Mathabarsingh Thapa

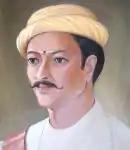
Rana Jang Pande, the leader of Pande family

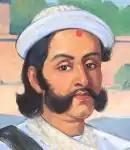
Thapa Kaji Mathabar Singh's painting from the Prime Minister's office

Mathabar Singh Thapa had exiled to India when Bhimsen Thapa was maliciously accused to be guilty of murdering the King Rajendra's son who was 6 months old. After assigning administrative authority to Junior Queen Rajya Laxmi Devi by King Rajendra Bikram Shah in January 1843, she immediately asked Mathabar Singh to return to Nepal, to which Mathabar Singh left Shimla to stop at Gorakhpur for detailed study of political situation of Nepal. Mathabar Singh's nephew Kaji Jung Bahadur Kunwar was sent to persuade his uncle after which he arrived in Kathmandu Valley in April 1843. Historian Balchandra Sharma writes that Mathabar Singh arrived on 17 April 1843 where a great welcome was organized for him. Mathawar Singh living in a public rest house, constantly urged that he would not enter his residence in Kathmandu until the framed charges against his family be released. In July 1843, the case was re-discussed at the Bharadari Sabha (Council) in front of King Rajendra and Queen Rajya Laxmi, where Thapa family were declared innocent and their confiscated properties were restored. It was also declared that the poisoning case was framed by the Kala Pandes. Mathawar Singh poisoned the already insane Rana Jang Pande after publicly disgracing him. He also ordered the death penalty to two brothers of Rana Jang and four other persons which included Devi Bahadur Kunwar. In the event, Kulachandra Shah was banished while Krishna Ram Mishra was exiled. The properties the above-mentioned persons together with other 40 persons who fled the event were confiscated.